Patent fuel

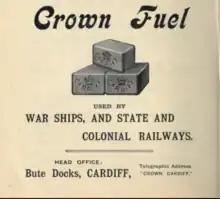
Commersial of Crown Patent Fuel

The first patent fuel works in Cardiff, Crown Works, was established in 1857 with variations in ownership throughout the years. The factory continued the production until 1964 but not in the name ‘Crown’.